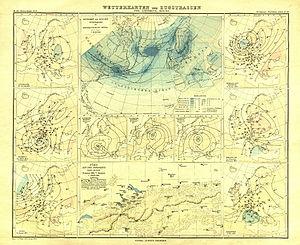
Une carte météorologique est une carte géographique sur laquelle les données de certains paramètres météorologiques sont pointées et analysées pour donner une représentation de l'état de l'atmosphère à un temps précis. Il en existe deux types : carte du temps présent, où les informations des stations météorologiques de surface ou des radiosondages sont inscrites, et cartes de prévision météorologique, où ces mêmes paramètres sont tracés pour un temps futur.